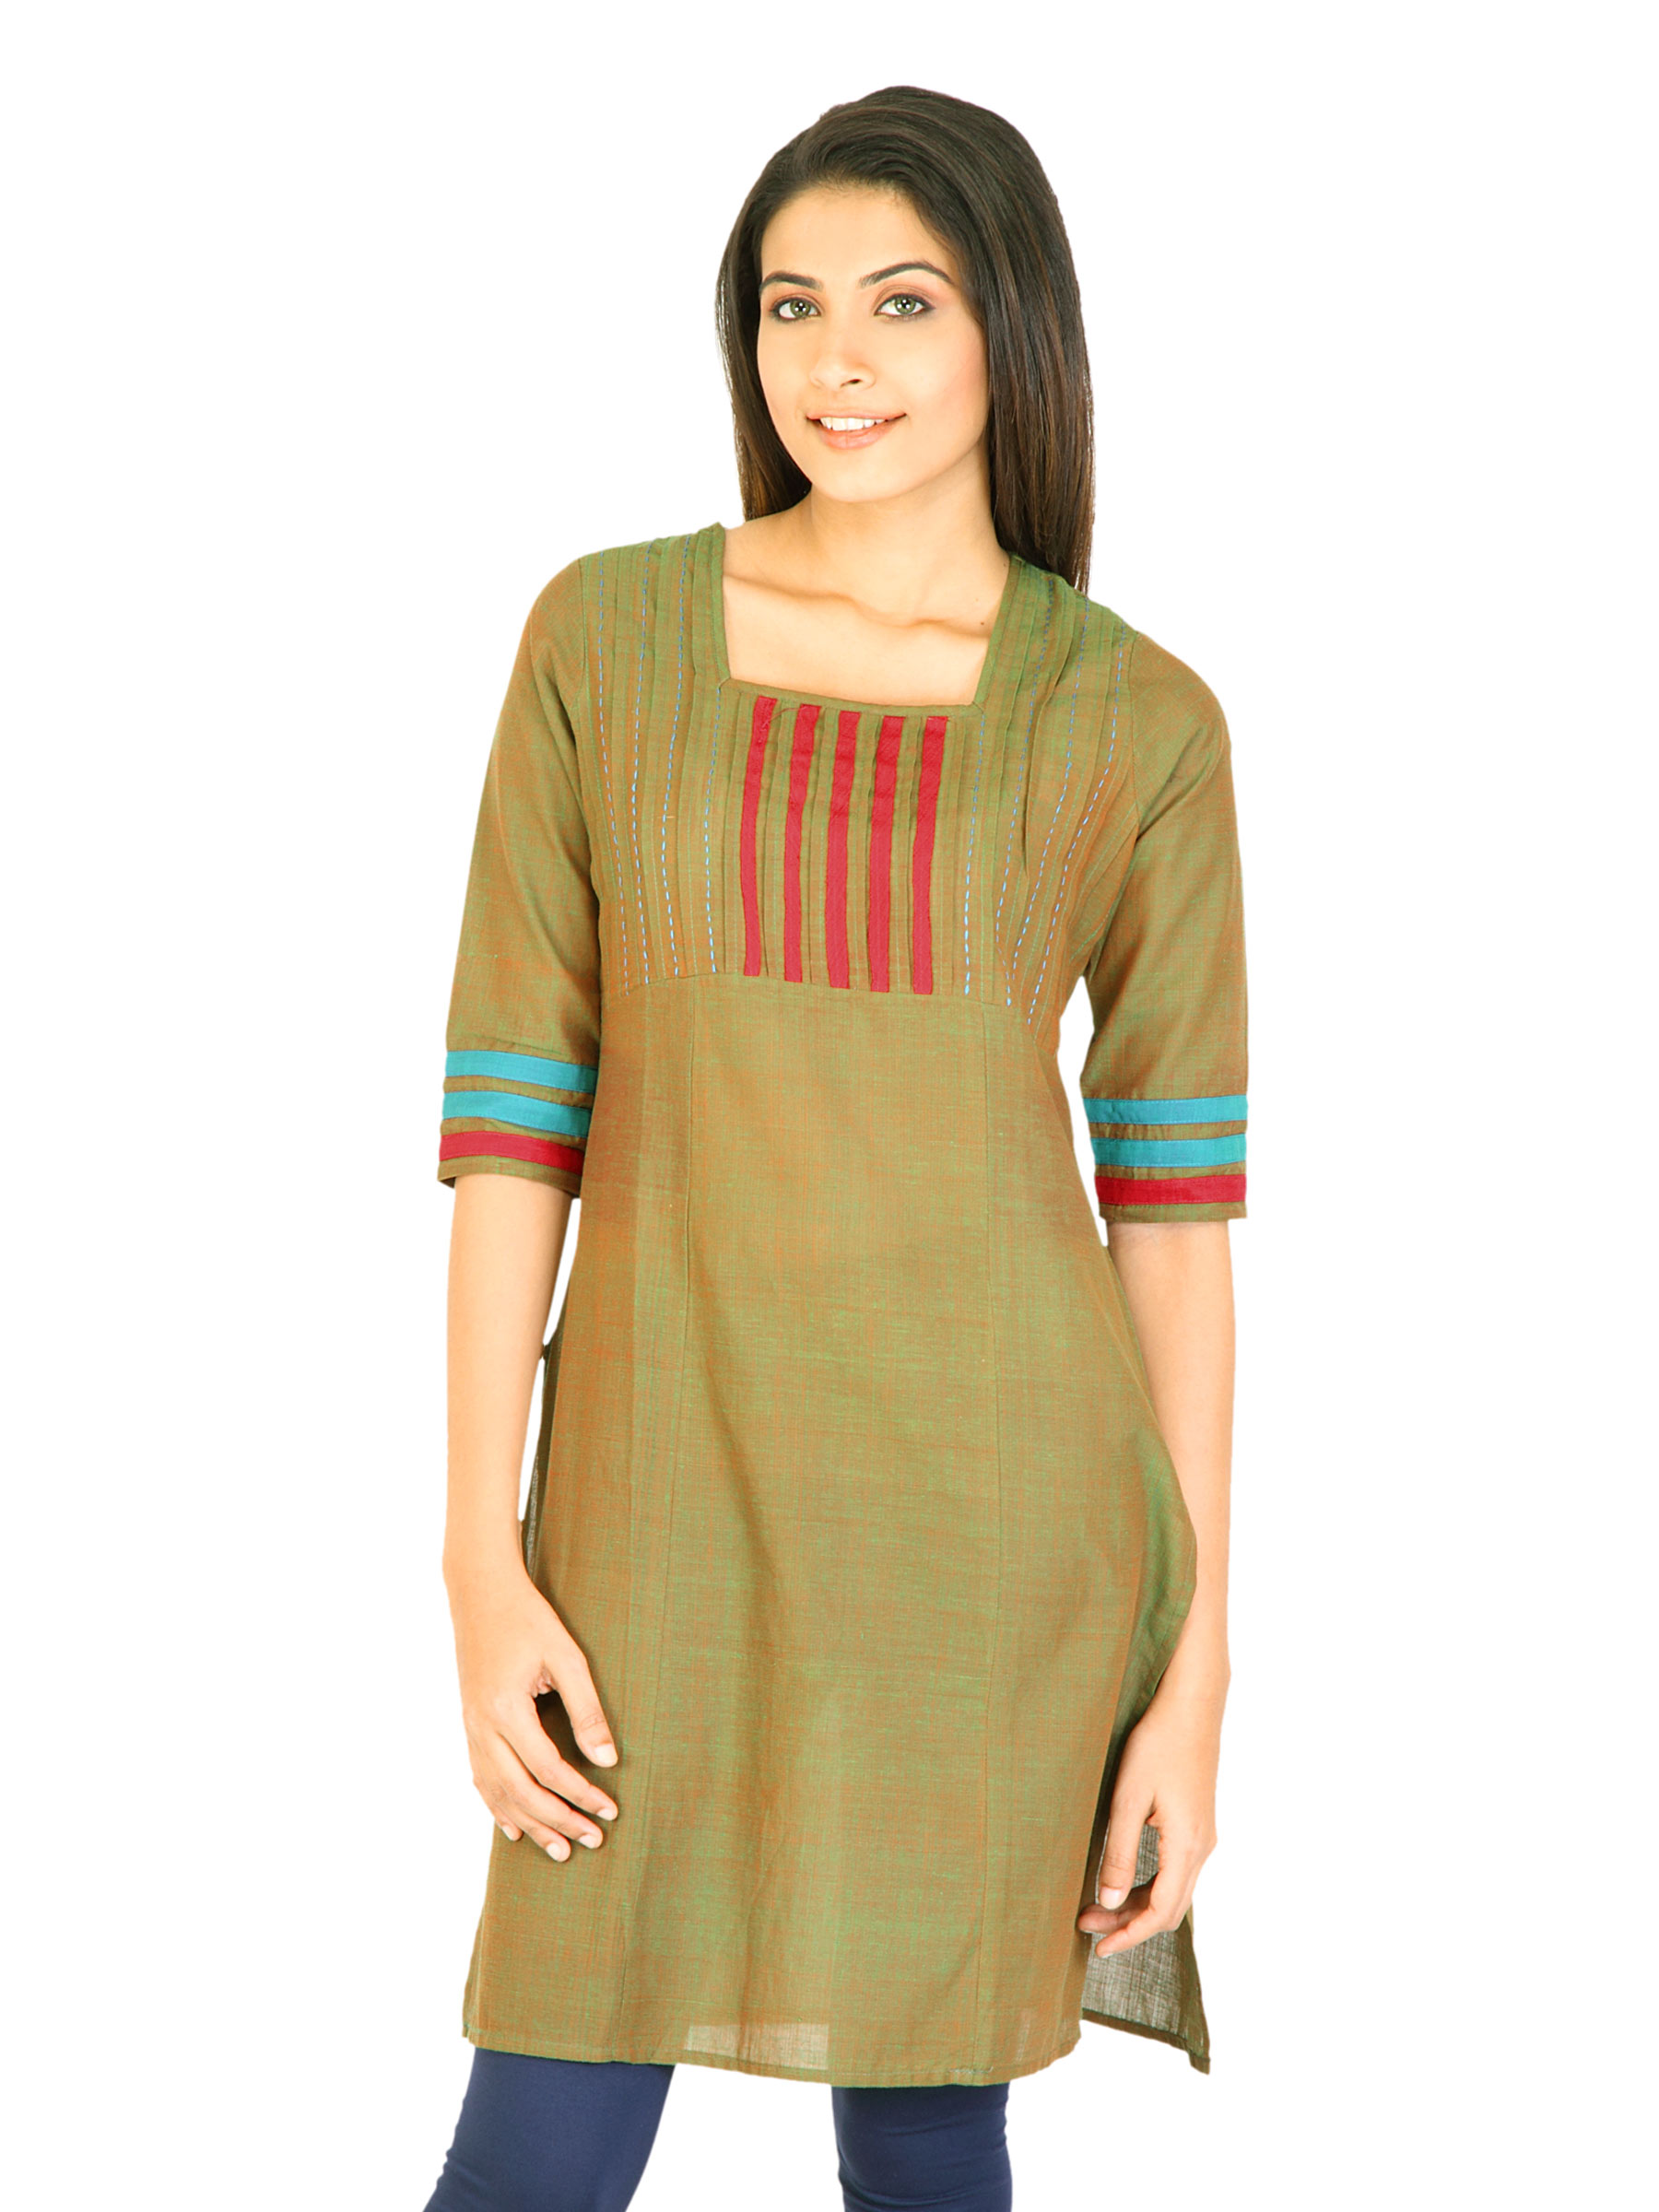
Mother Earth Women 2Tone Mangalgiri Green Kurtas
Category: Apparel / Topwear / Kurtas
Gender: Women
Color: Green
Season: Fall 2011
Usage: Ethnic